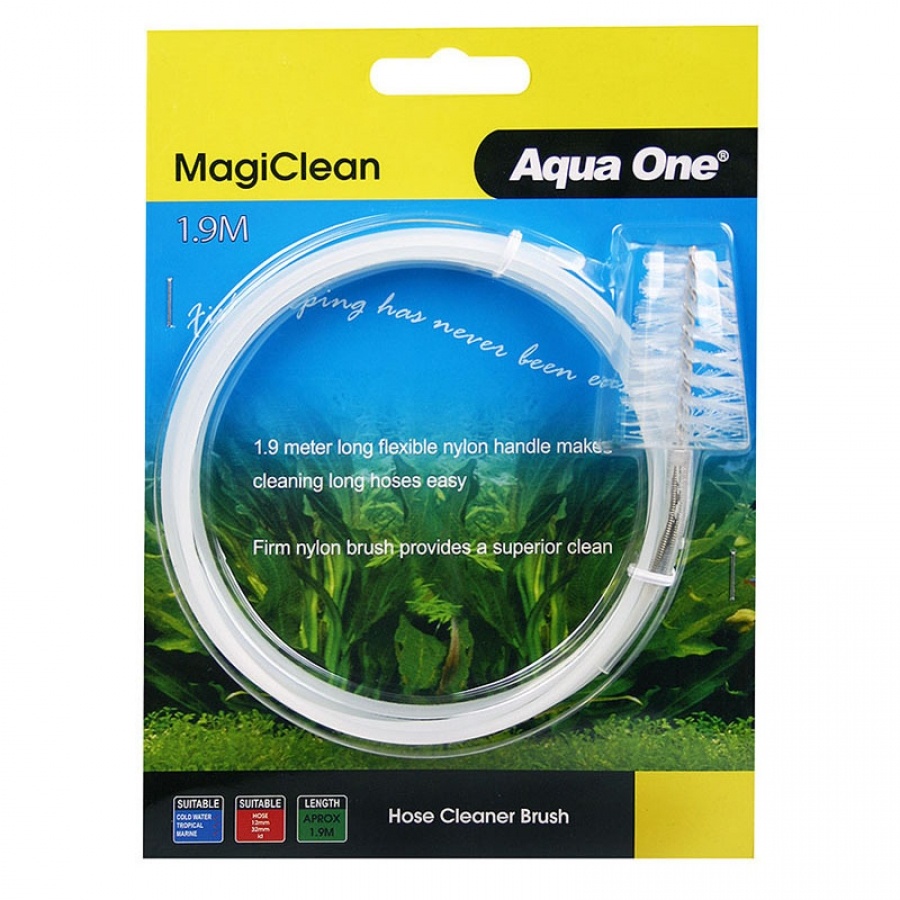
Aqua One Magiclean Hose Cleaner Brush
Brand: Aqua One
No more dirty pipes and hoses! Aqua One MagiClean does the job for you. Clean off the dirt and slime deposits from inside your hoses and filter pipes, reducing the likelihood of water contamination and unsightly algae deposits, ensuring you have a sparkling clean aquarium. Features & Benefits: 1.9-metre long flexible nylon handle Firm nylon brush Makes cleaning long hoses easy Provides a superior clean result Specifications: 1.9m Suitable For: Goldfish, Tropical & Marine
Category: Animals & Pet Supplies > Pet Supplies > Fish & Aquatic Supplies > Aquarium Cleaning Supplies > Cleaning Brushes